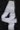
Number: 4